History of Syria

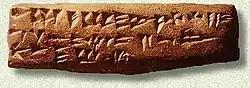
The world's first alphabet from the ancient city-state of Ugarit, northern Syria. 15th century BCE.

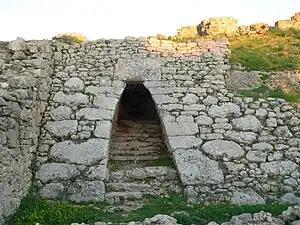
The ancient city of Ugarit

Ebla was probably conquered into the Mesopotamian Akkadian Empire (2335–2154 BCE) by Sargon of Akkad around 2330 BCE. The city re-emerged, as the part of the nation of the Northwest Semitic speaking Amorites, a few centuries later, and flourished through the early second millennium BCE until conquered by the Indo-European Hittites. The Sumerians, Akkadians and Assyrians of Mesopotamia referred to the region as Mar.Tu or "The land of the Amurru" (Amorites) from as early as the 24th century BCE.